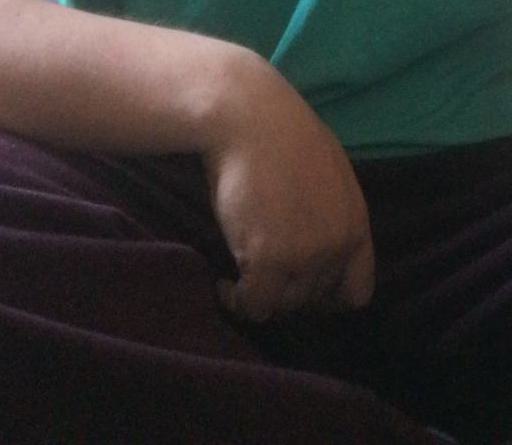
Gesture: no_gesture